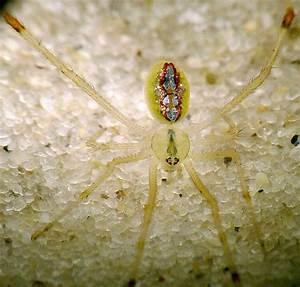
spider